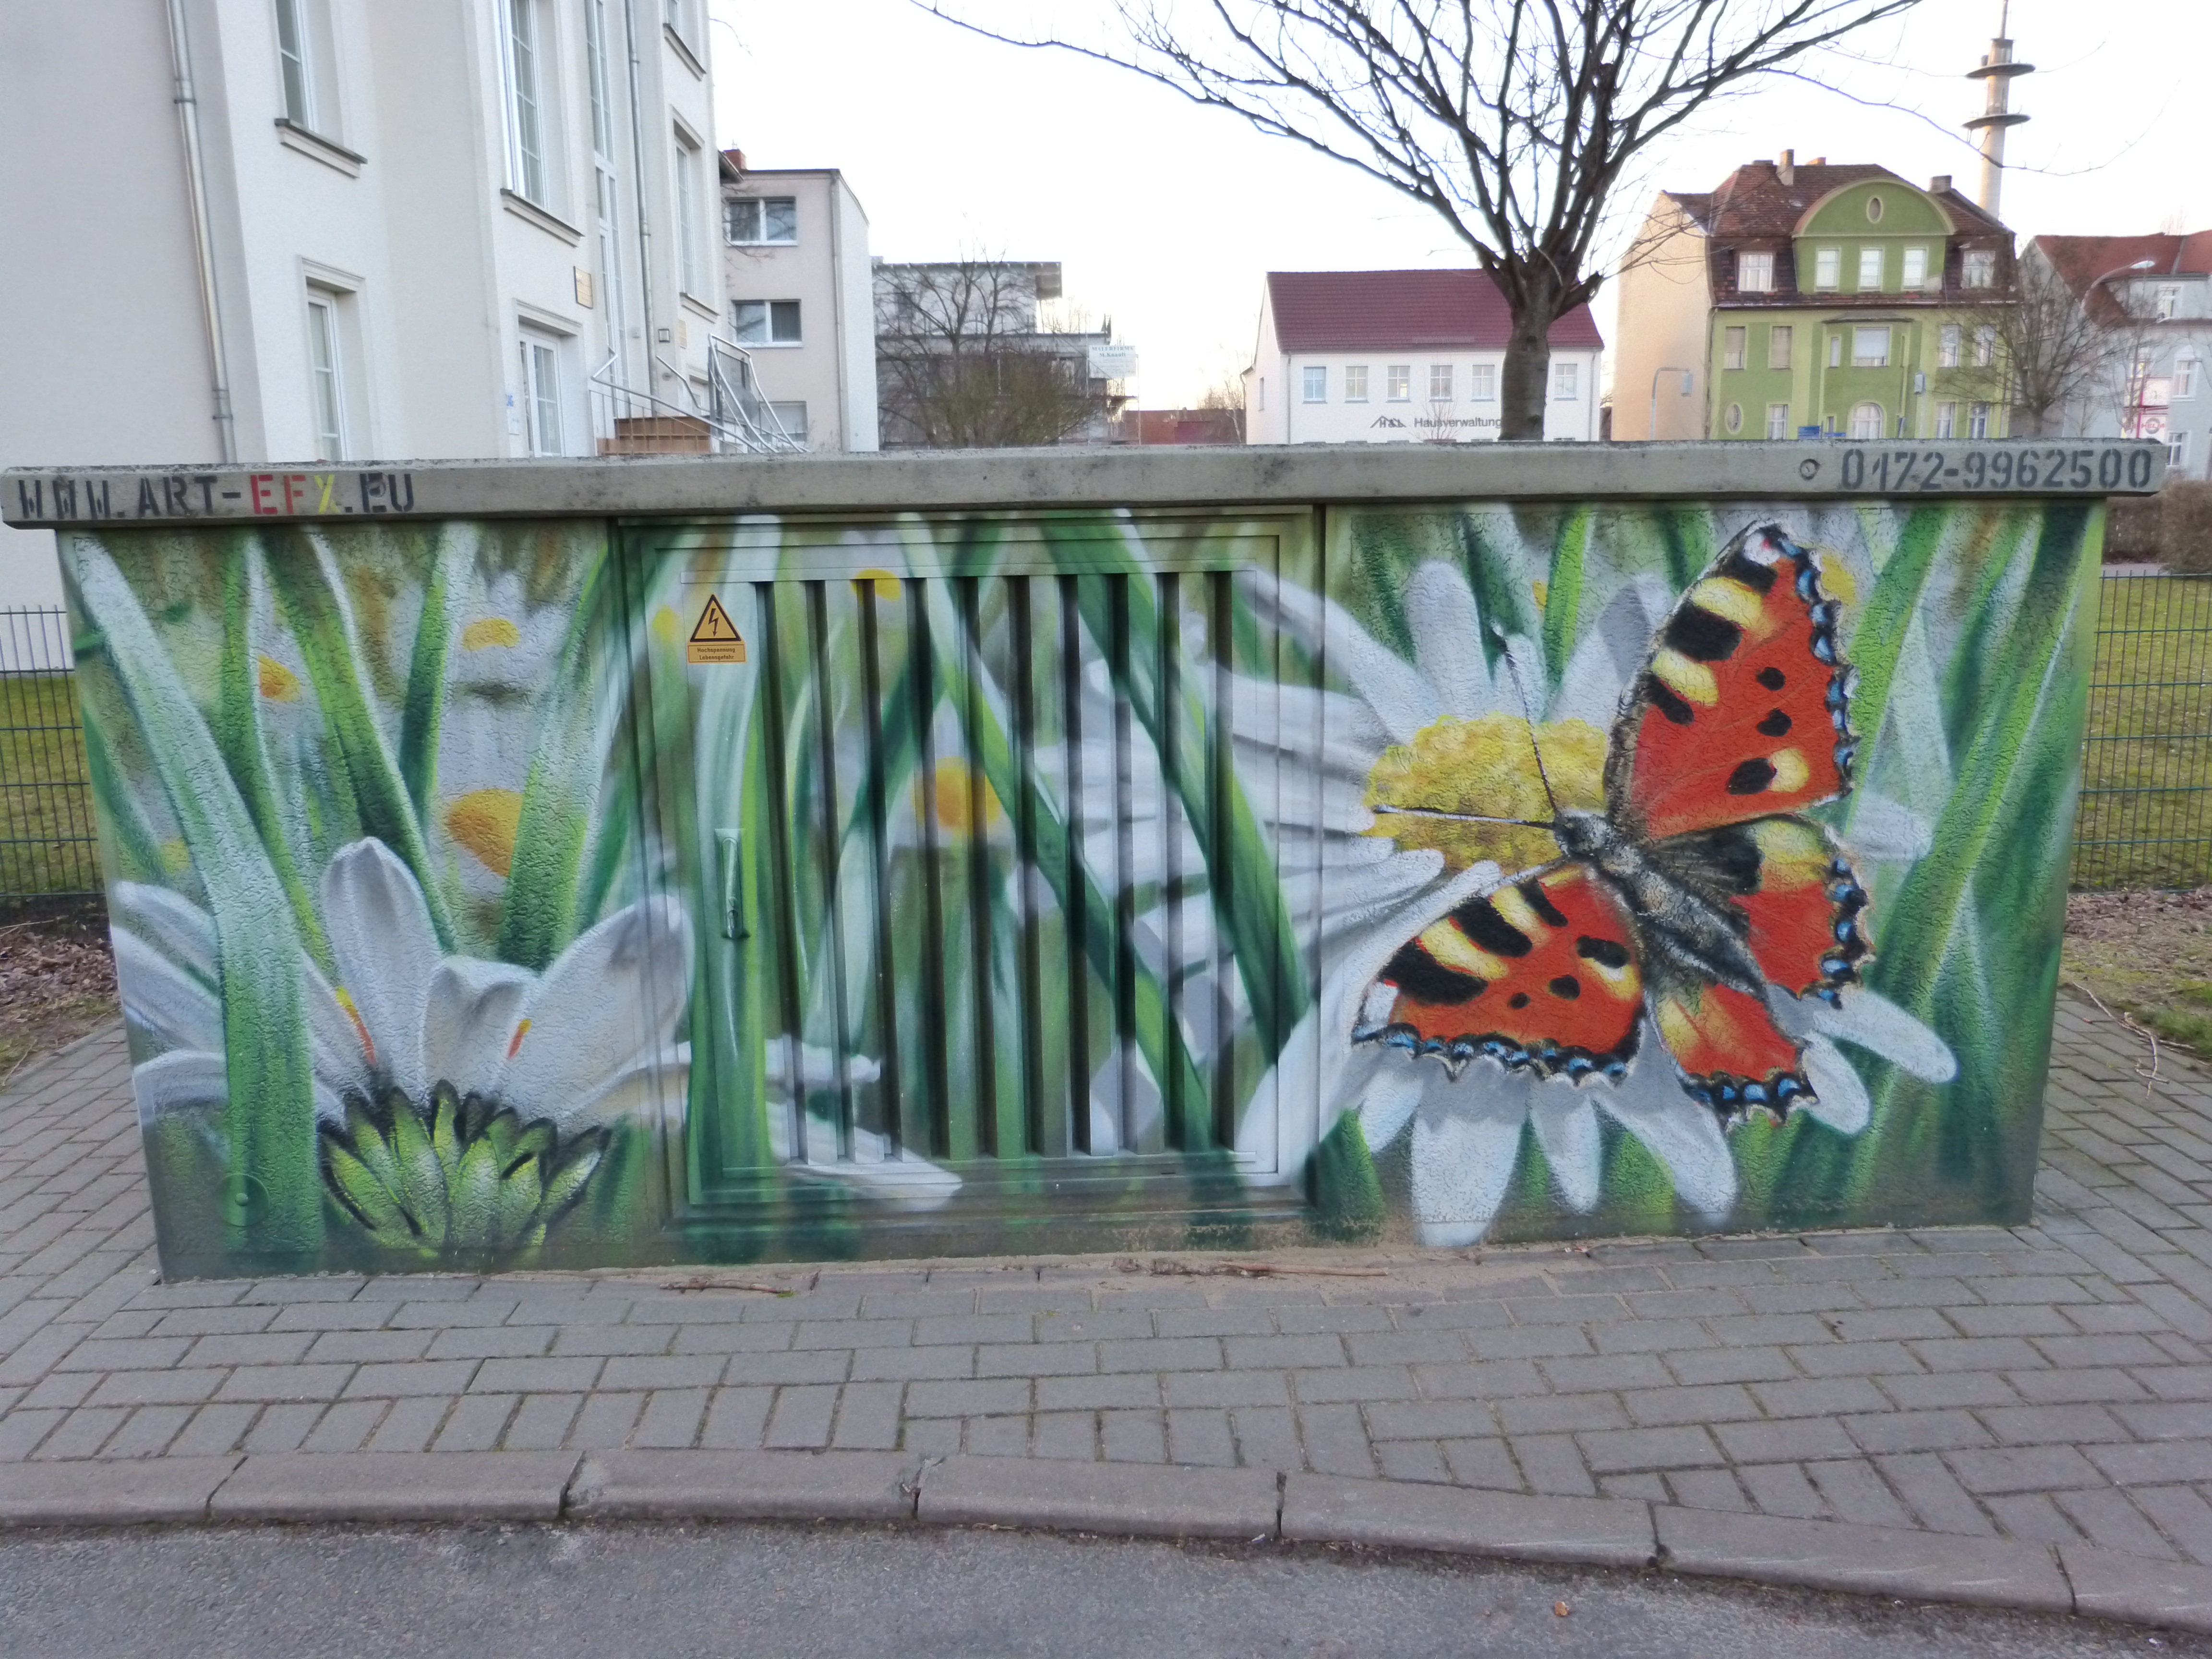
flower, wall, colorful, garden, graffiti, artwork, painting, street art, art, creativity, mural, image, painted wall